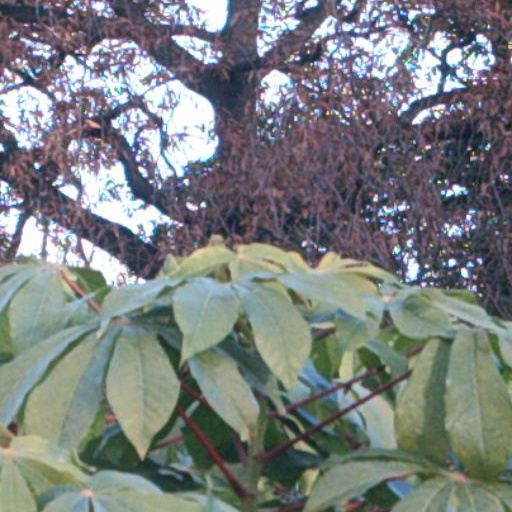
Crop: cassava